Western Wall

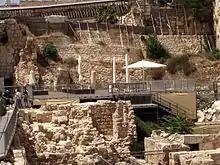
Ezrat Yisrael Plaza (prayer platform), Robinson's Arch, opened August 2013

In another reversal by CE, during the later Crusader period, the Western Wall was reopened to Jewish prayer. Benjamin of Tudela attests:. . . and the Gate of Jehoshaphat, which faced the Temple in ancient times. There is the "Templi Domini," which is the site of the Temple, and on it is a large and very beautiful dome built by Umar bin al-Khataab. Although they come to pray, the gentiles do not bring any images or effigies onto the site. And in front of this place is the western wall, which was one of the walls in the Holy of Holies; this is called the Gate of Mercy and hither come all the Jews to pray before the wall in the courtyard.